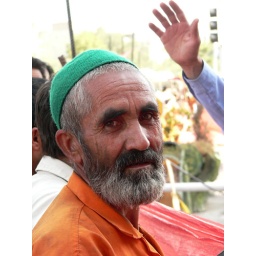
Street worker at a place in Teheran, where after a road damage water was coming down to the metro station